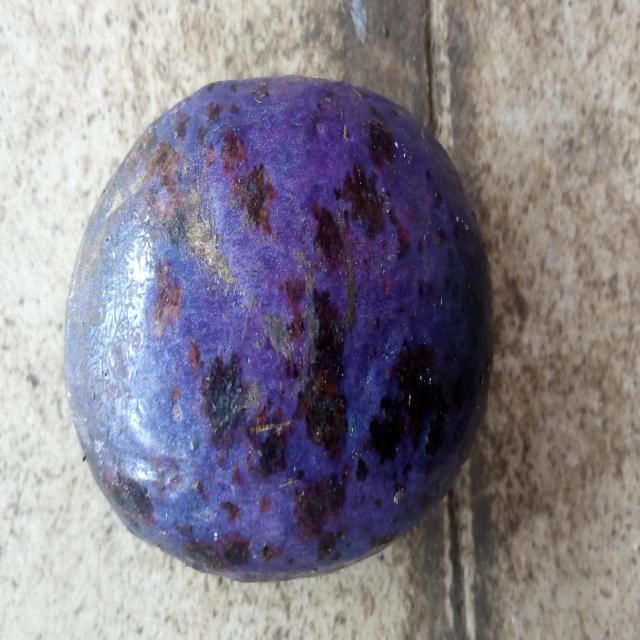
Plum grade: unaffected